Anton Bernhard Fürstenau

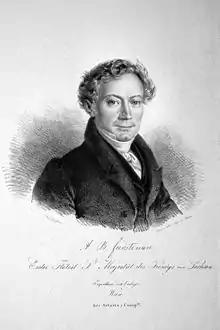
Anton Bernhard Fürstenau as lithographed by Joseph Kriehuber in 1830.

Anton Bernhard Fürstenau (born 20 October 1792 in Münster; died 18 November 1852 in Dresden, Germany) was a German flutist and composer. He was the most famous virtuoso in Germany on his instrument and the most important Romantic flutist of the first half of the nineteenth century. His son Moritz Fürstenau (1824–1889), whom he later sent to study with Theobald Boehm in Munich, was one of his numerous students. Skeptical as to the technical advancements of the flute, he remained faithful to the nine key flute until his death.